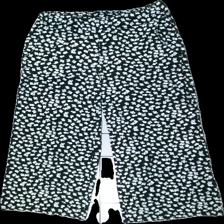
View: front
Type: Trousers
Category: Ladies
Brand: Soul River
Colors: Black, White
Material: 100% poly
Pattern: Floral print
Cut: Regular, Loose
Size: M
Damage: elastic waist band has been bent and twisted
Damage location: top center
Price range: <50
Recommended usage: Reuse
Description: Black loose trousers with white floral pattern from Soul River, size M. Poor condition.